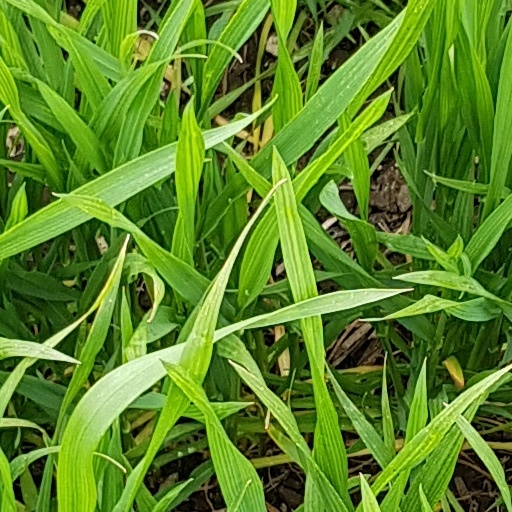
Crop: wheat